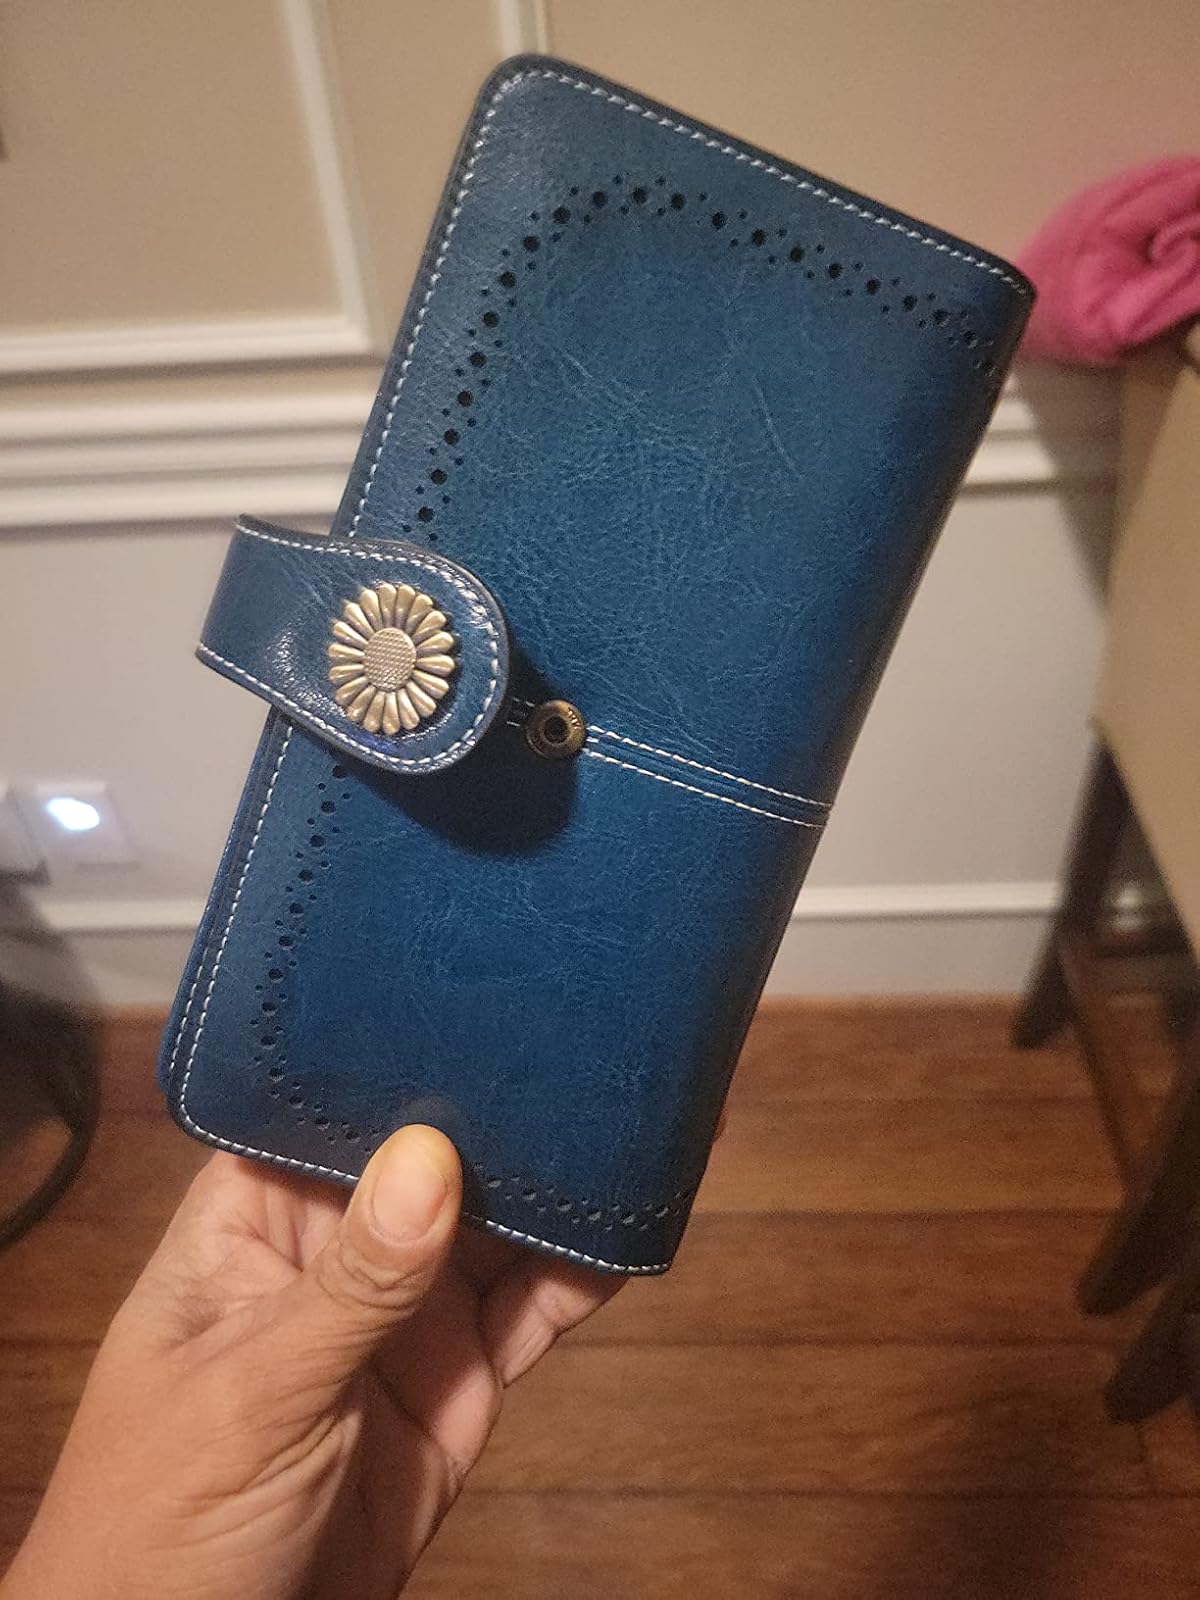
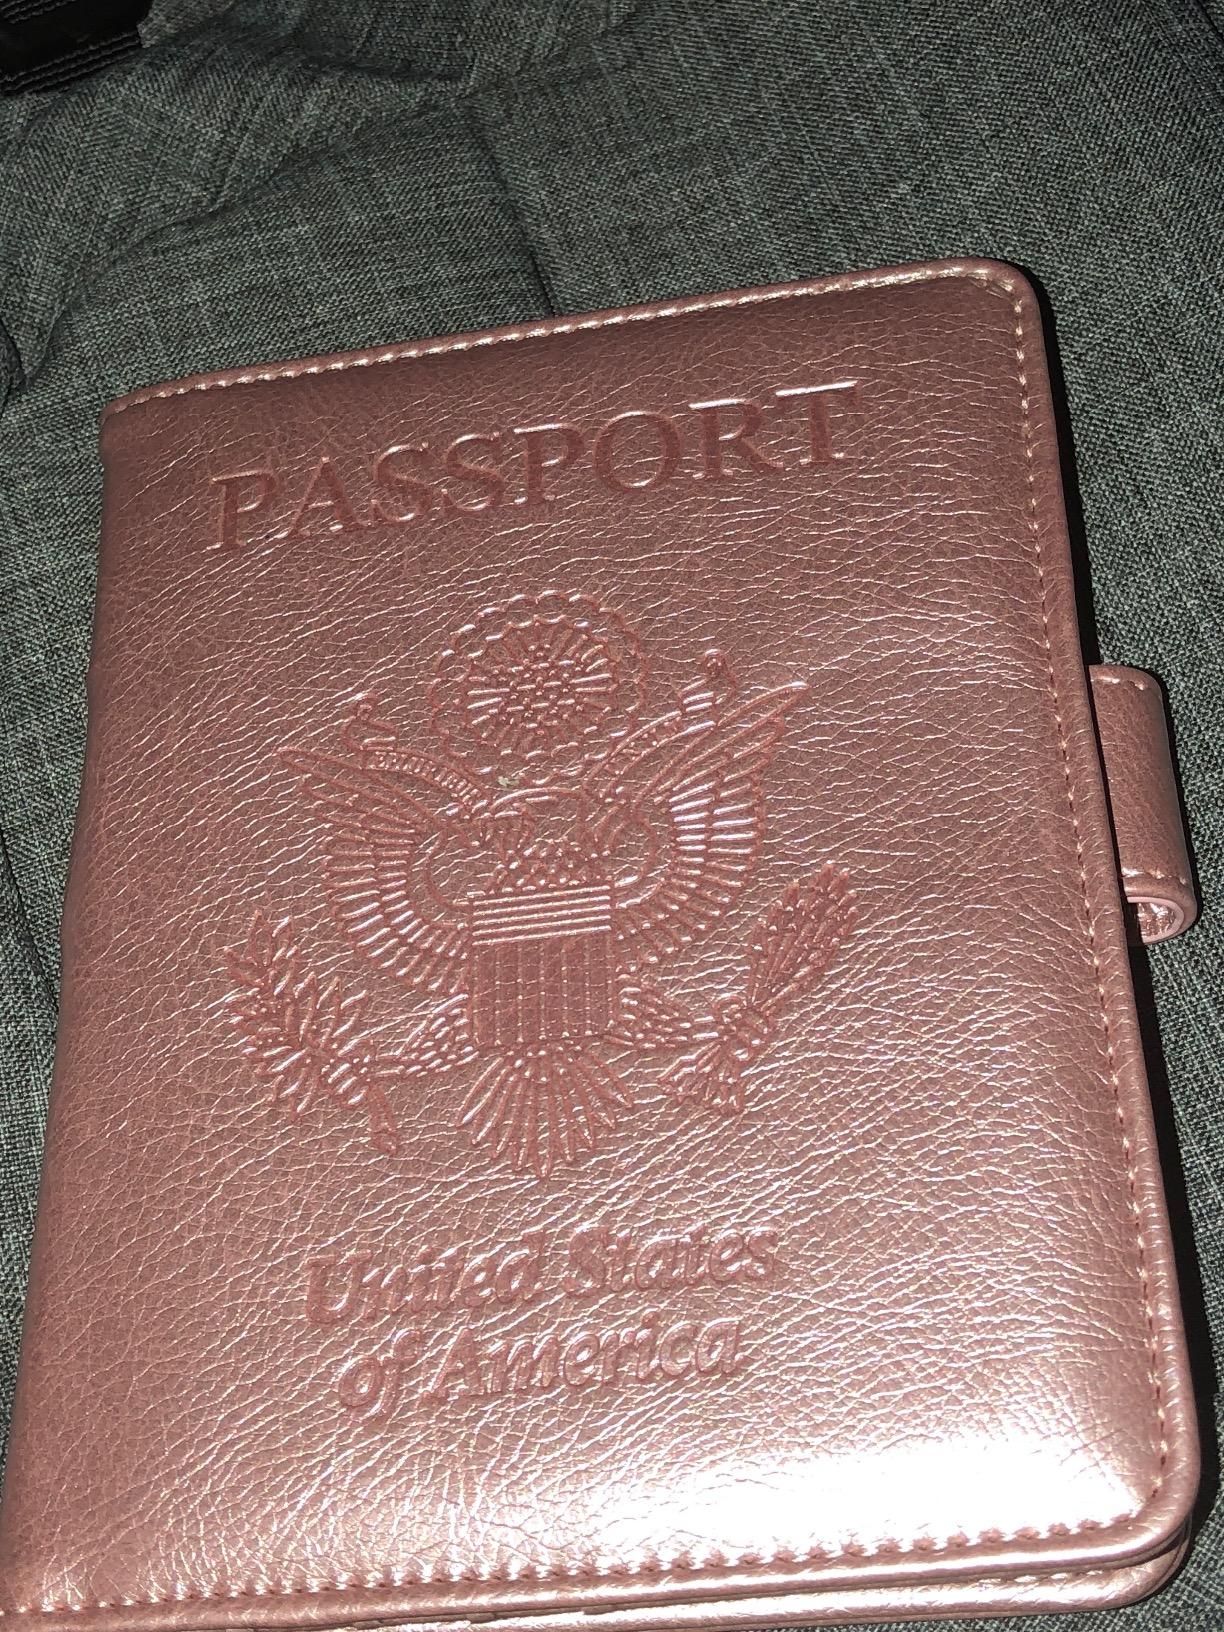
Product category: accessories_wallet
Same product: no